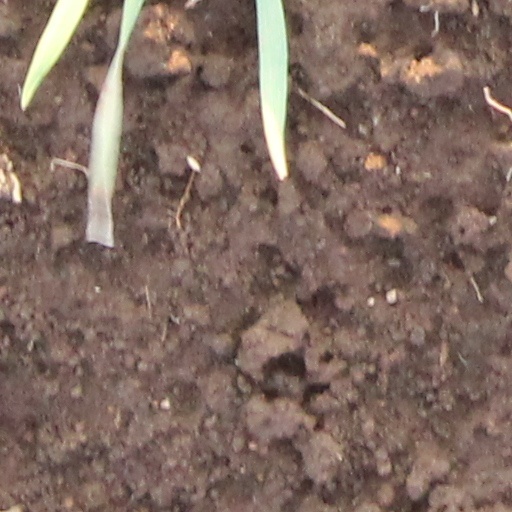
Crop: wheat